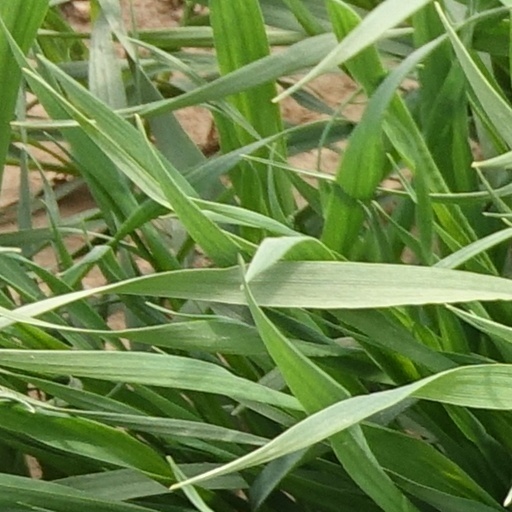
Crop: wheat